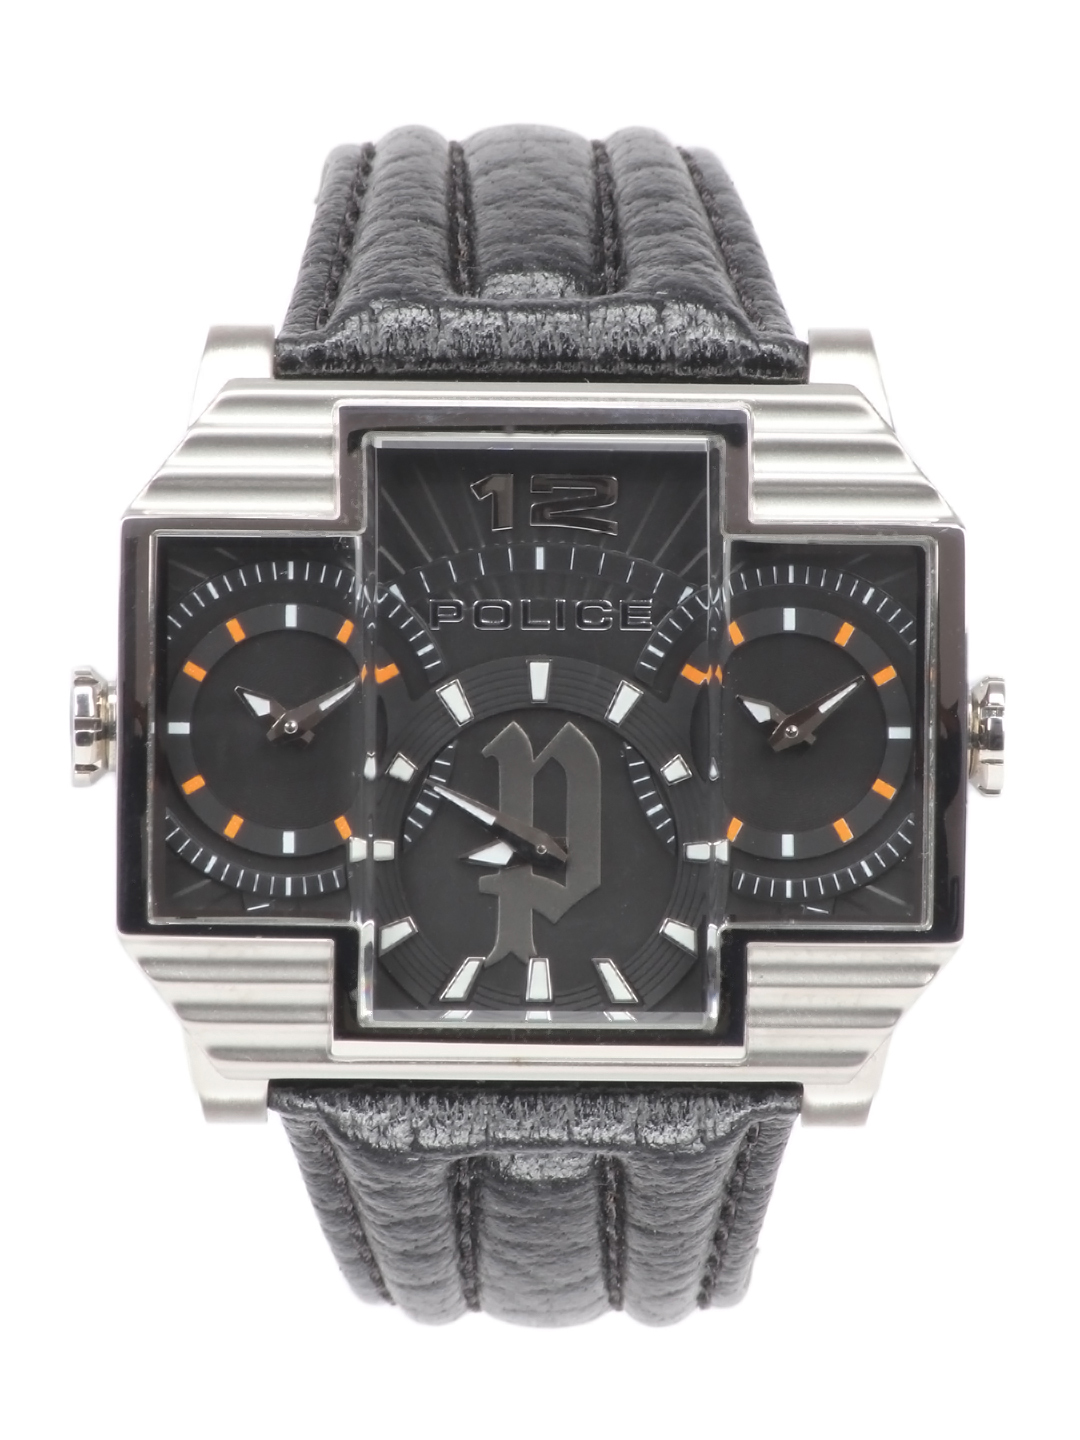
Police Men Black Dial Watch PL13088JS-02
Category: Accessories / Watches / Watches
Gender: Men
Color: Black
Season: Winter 2016
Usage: Casual